Bosnia and Herzegovina–Croatia relations

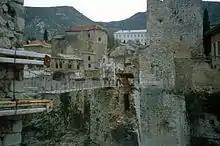
The temporary cable bridge following the destruction of Mostar's Old Bridge in November 1993.

Both Bosnia and Herzegovina and Croatia were engaged in the early-1990s Yugoslav wars. From July 1991 to January 1992, during the Croatian War of Independence, the Yugoslav People's Army (JNA) and Serb paramilitaries used Bosnian territory to wage attacks on Croatia. In parallel to its own war of independence, Croatia was involved in the armed conflict on Bosnia and Herzegovina's territory. At first, Bosniaks and Croats fought in an alliance against the Yugoslav People's Army (JNA) and the Army of Republika Srpska (VRS). By September 1992, Croatia had accepted 335,985 refugees from Bosnia and Herzegovina, mostly Bosniak civilians (excluding men of military age). By the end of 1992, however, tensions in Central Bosnia increased, leading to open conflict by early 1993, when Croats established the Croatian Republic of Herzeg-Bosnia.